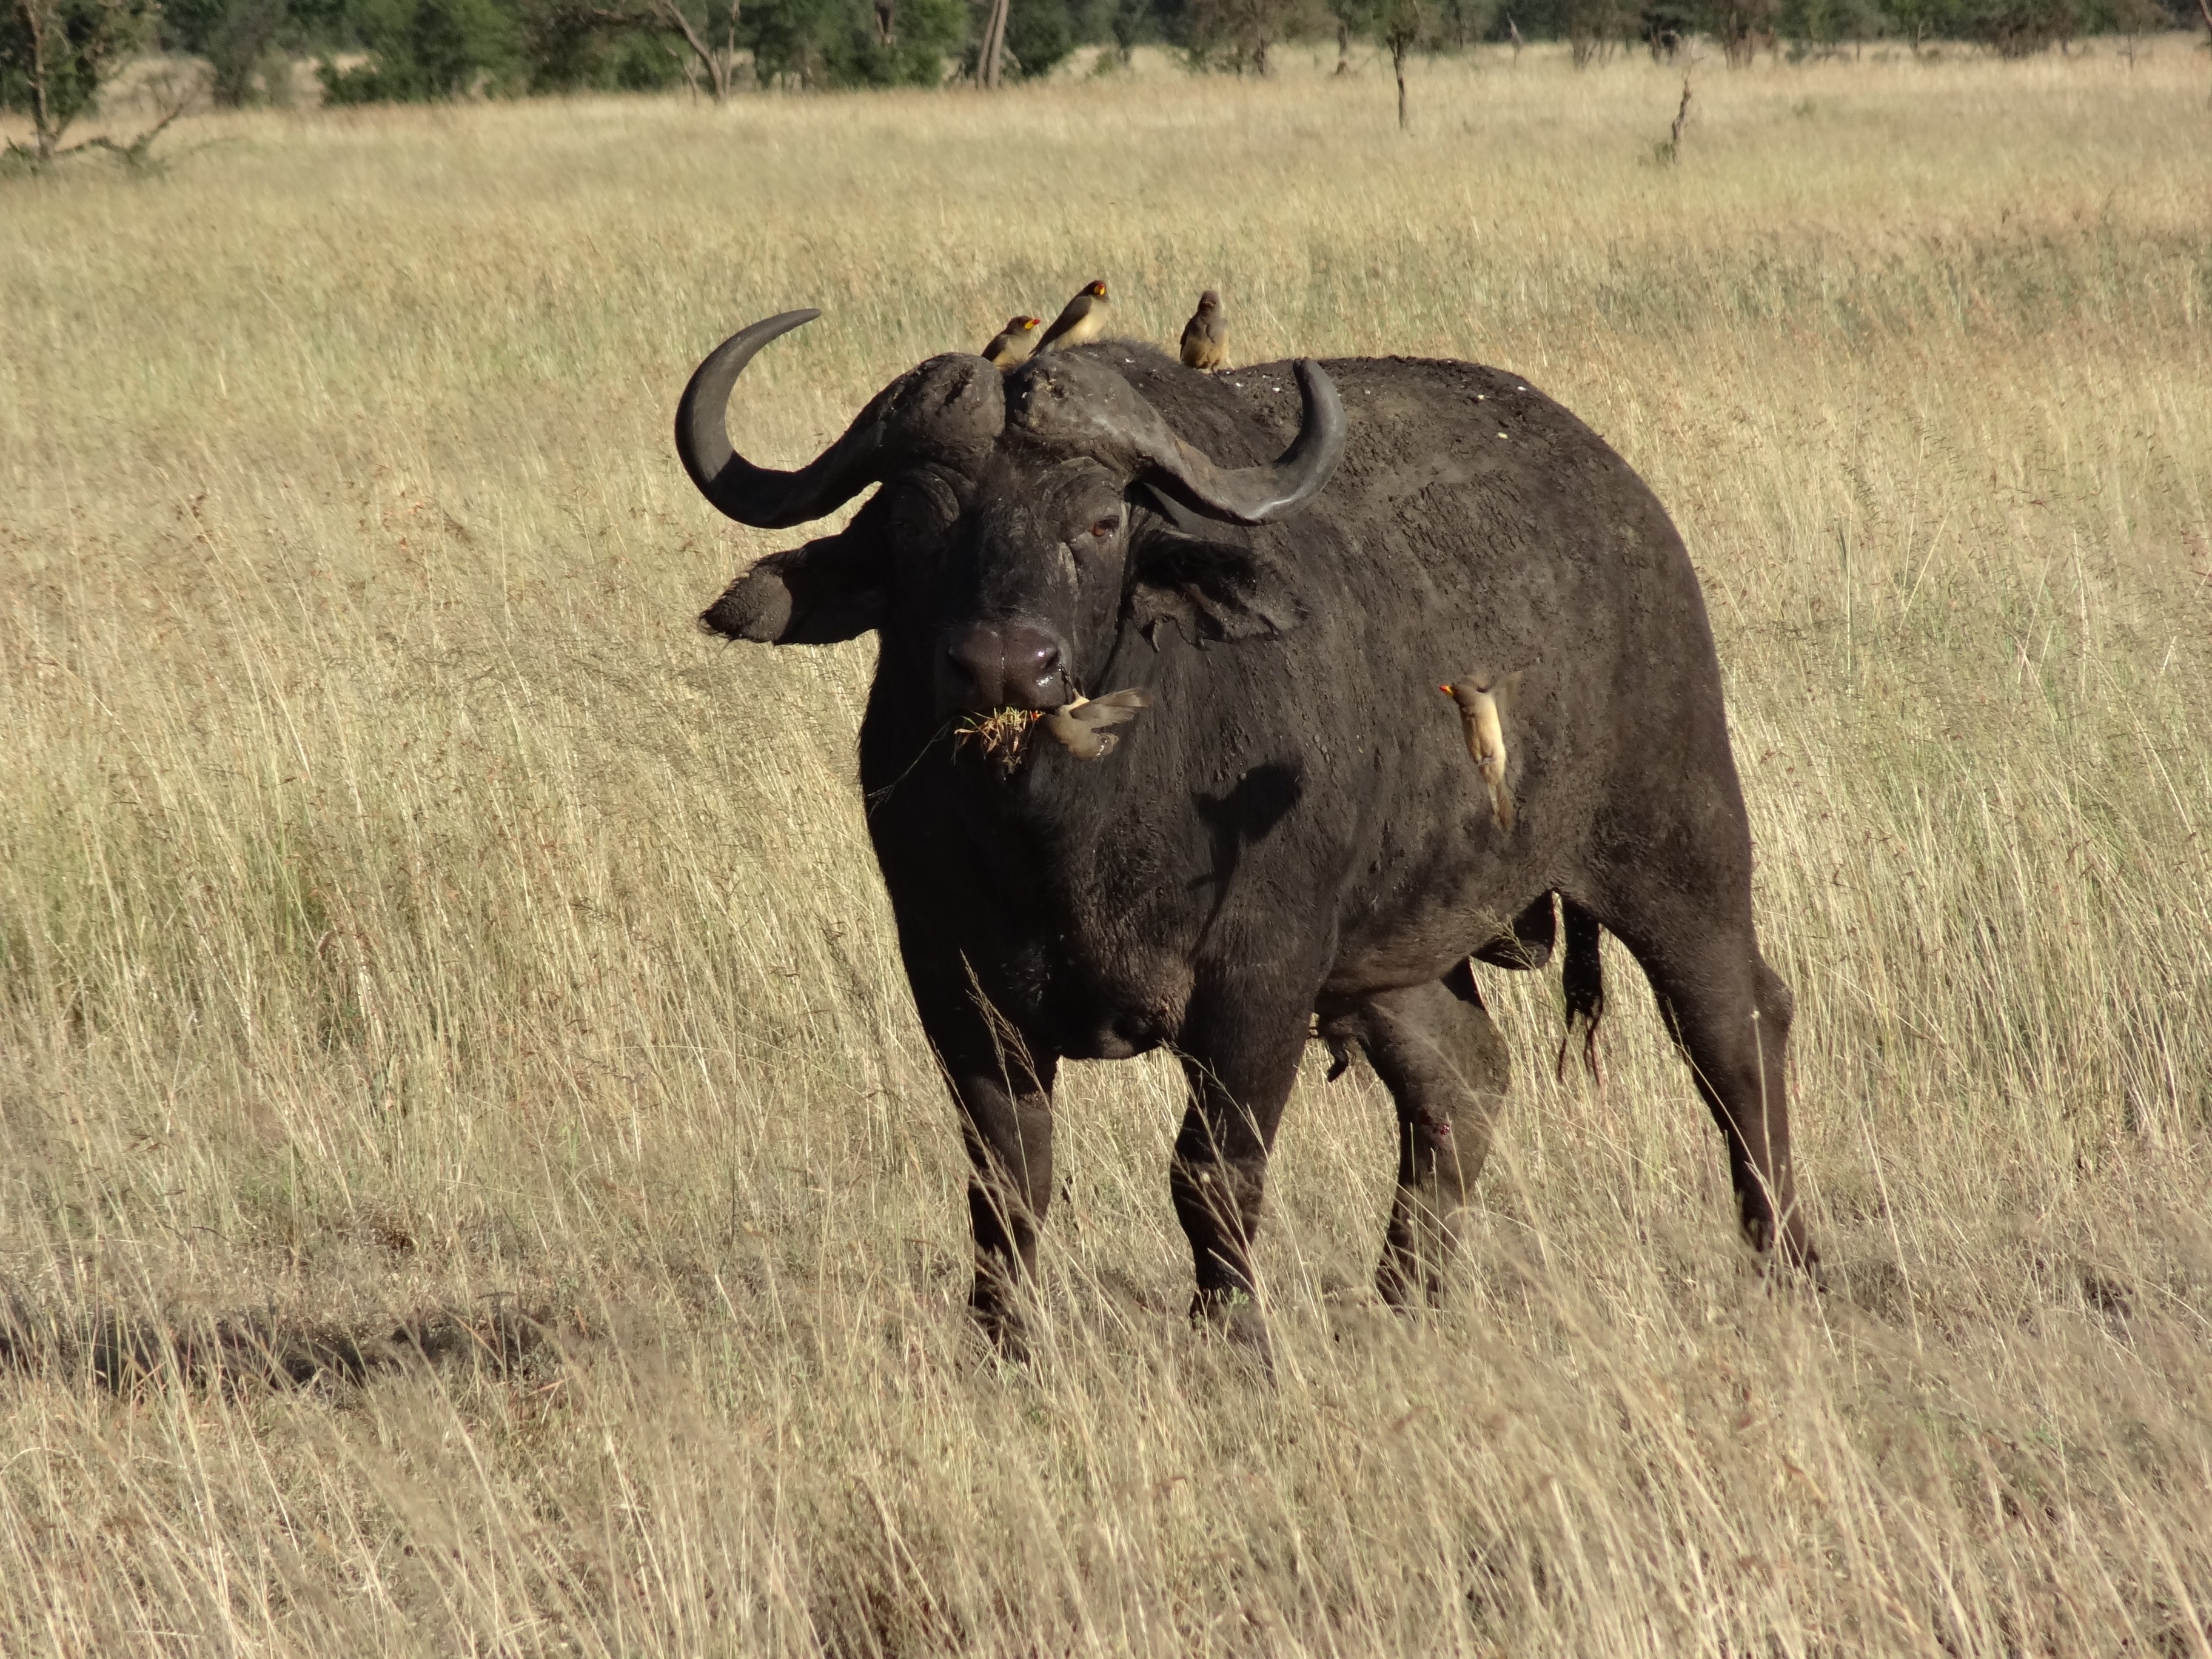
prairie, adventure, wildlife, horn, pasture, grazing, mammal, fauna, savanna, plain, bull, savannah, grassland, animals, vertebrate, bison, safari, buffalo, water buffalo, wildebeest, cattle like mammal, texas longhorn, working animal